County Londonderry

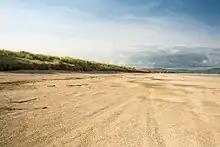
Benone Strand

The highest point in the county is the summit of Sawel Mountain on the border with County Tyrone. Sawel is part of the Sperrin Mountains, which dominate the southern part of the county. To the east and west, the land falls into the valleys of the Bann and Foyle rivers respectively; in the south-east, the county touches the shore of Lough Neagh, which is the largest lake in Ireland; the north of the county is distinguished by the steep cliffs, dune systems, and remarkable beaches of the Atlantic coast.